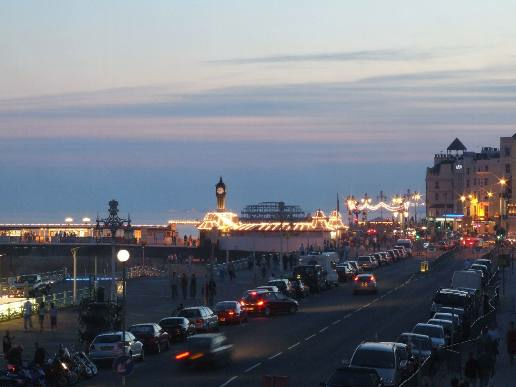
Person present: No